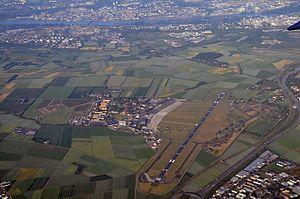
Vue aérienne de l'aéroport militaire de Erbenheim. En haut de l'image, on voit passer le fleuve le Rhin et la ville de Mayence.